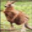
Label: kangaroo